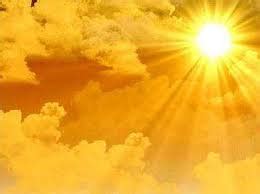
Weather: sun or clear